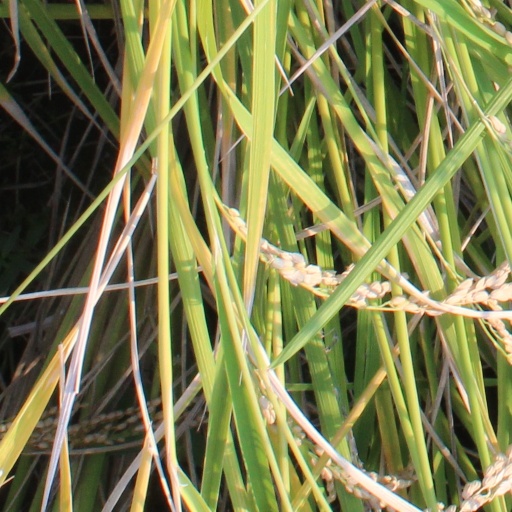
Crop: rice